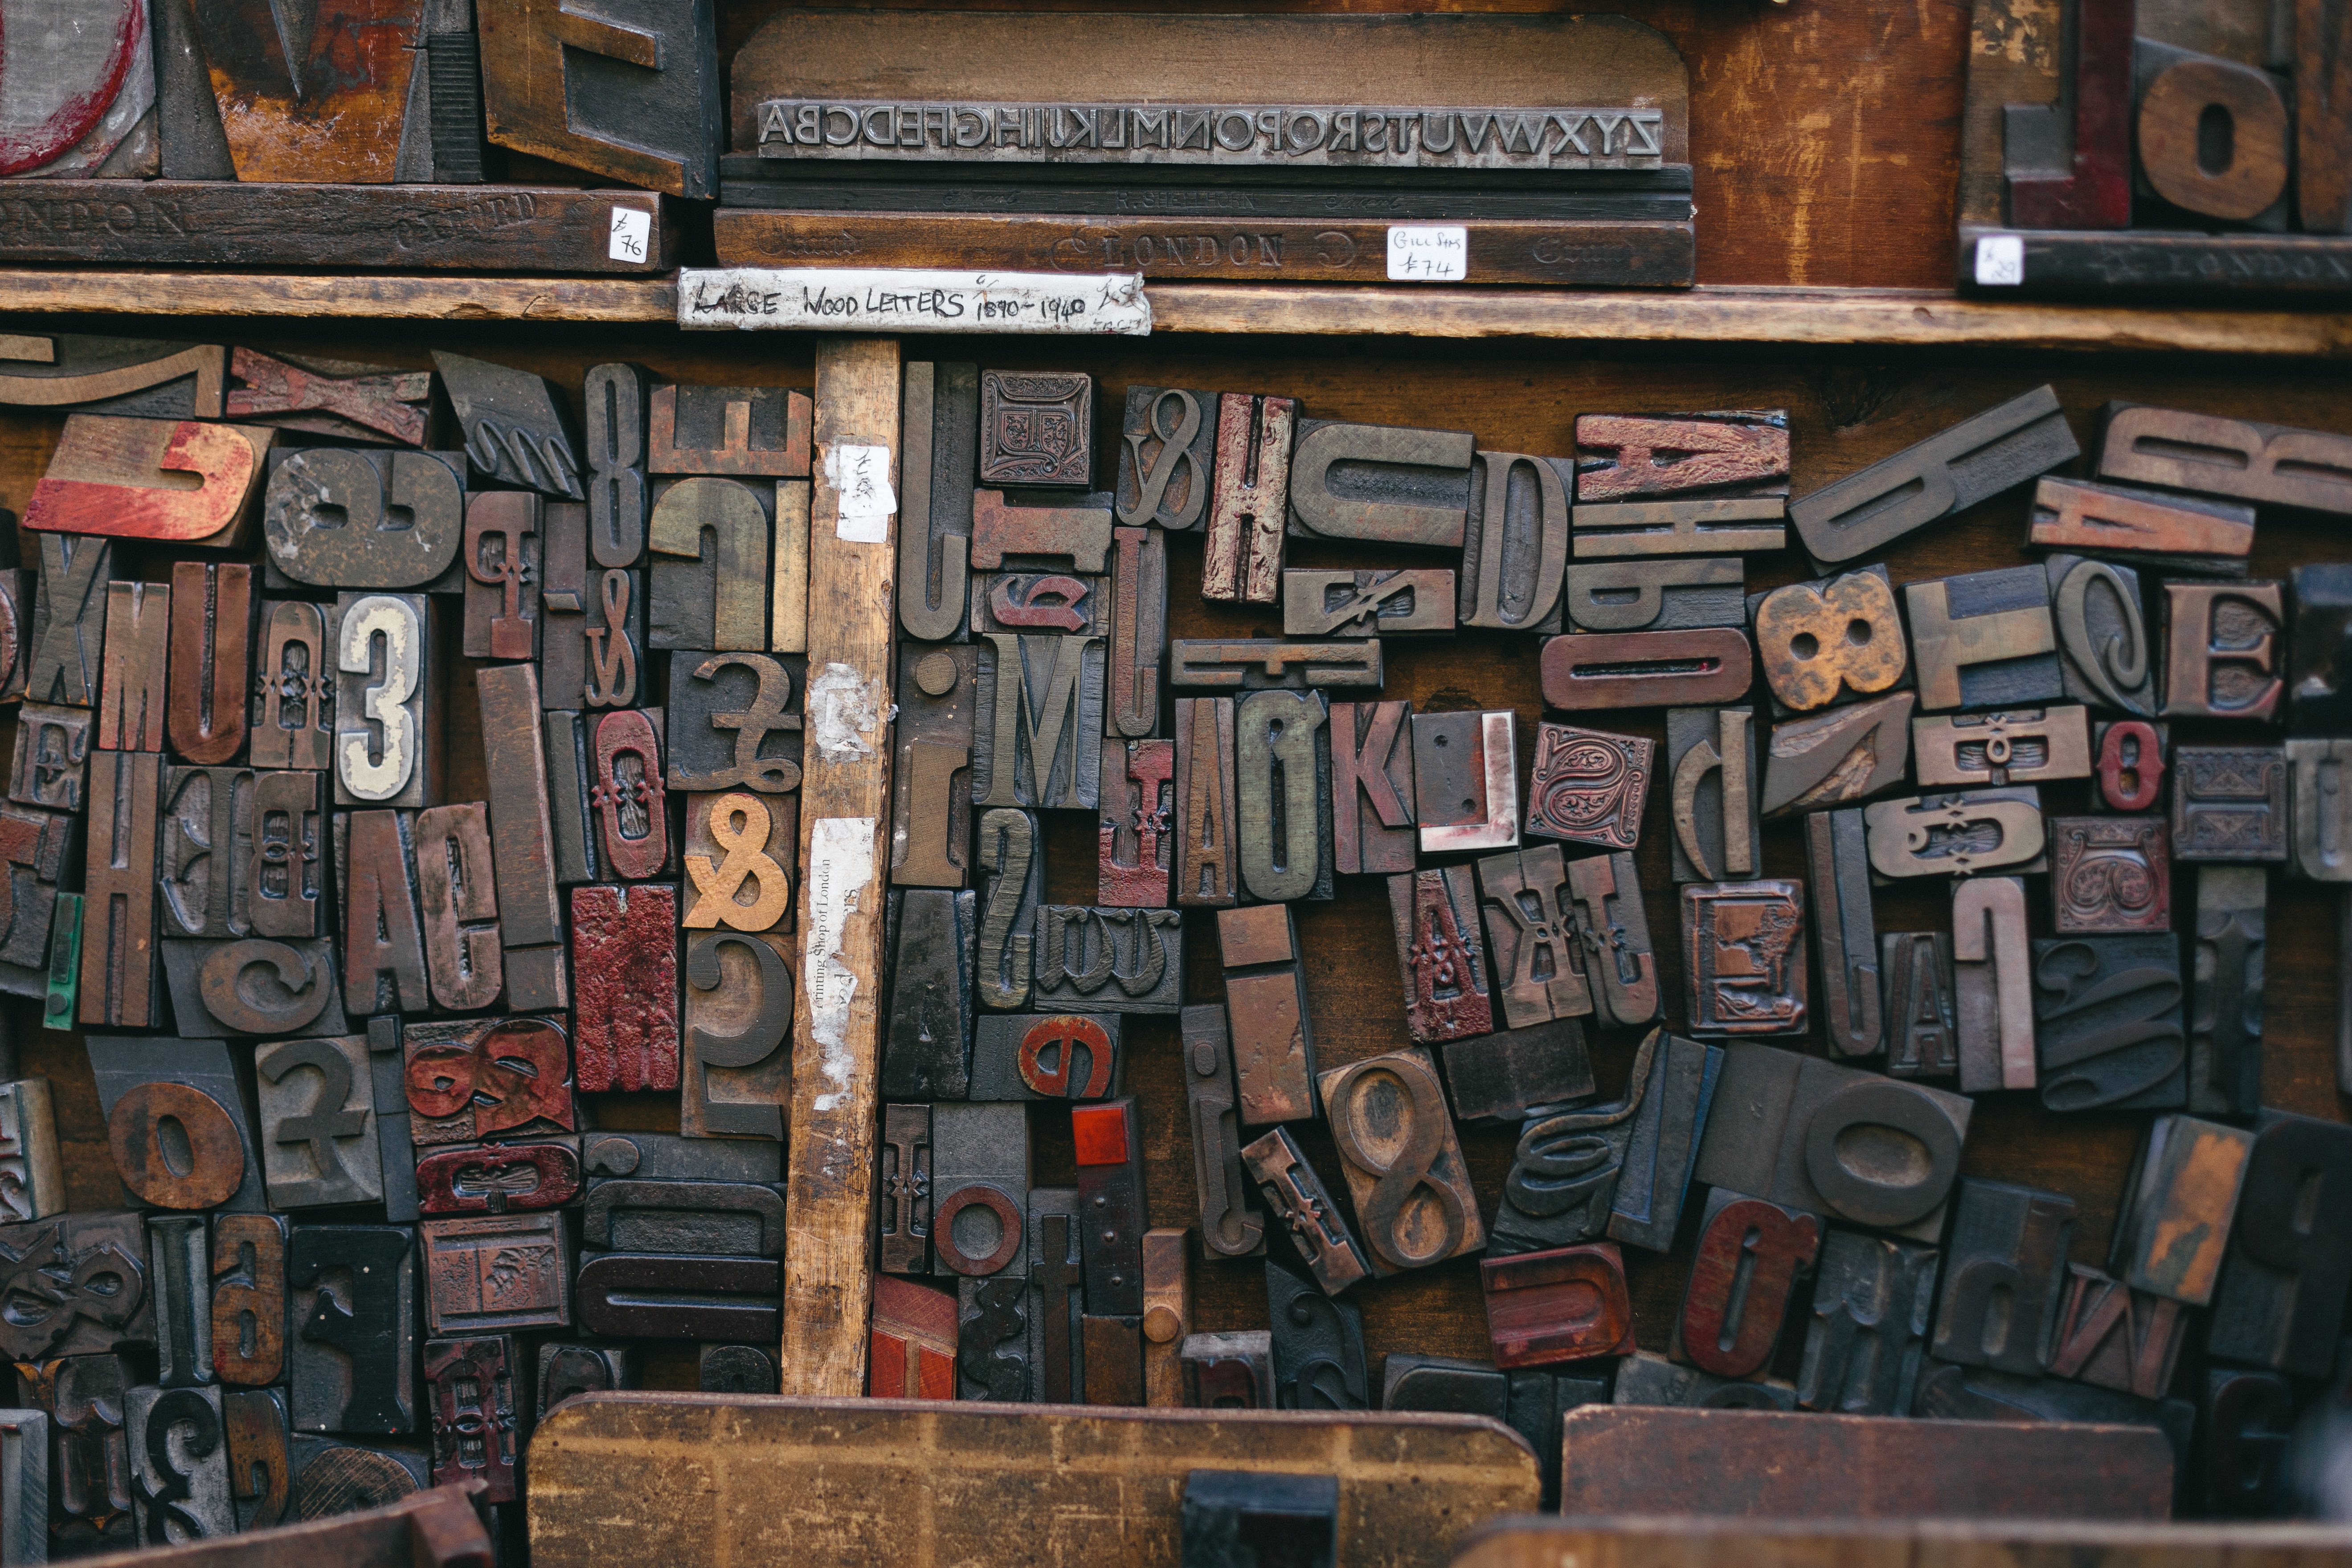
word, wood, white, vintage, antique, grain, old, wall, pattern, letter, alphabet, print, typography, color, macro, grunge, exercise, health, fitness, painting, letterpress, motivation, printing, typeface, block, font, type, art, text, vertical, horizontal, scratched, random, stained, blog, practice, publish, slider, graphic design, header, encouragement, wood type, ancient history, estimate, free stock, opinion, lowercase, woodtype, wood blocks, interpret, analyze